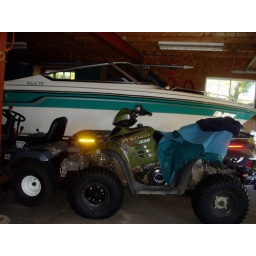
boat in barn